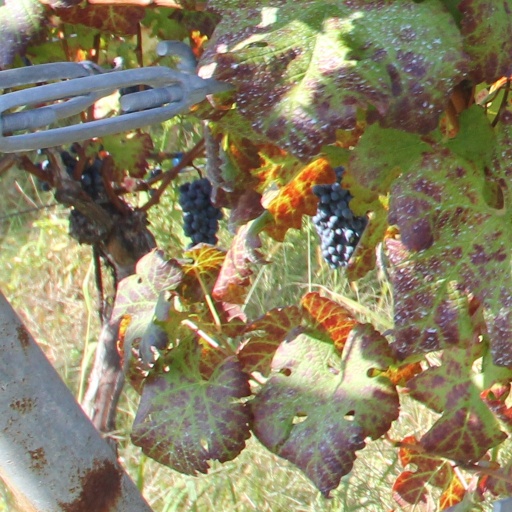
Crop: grape